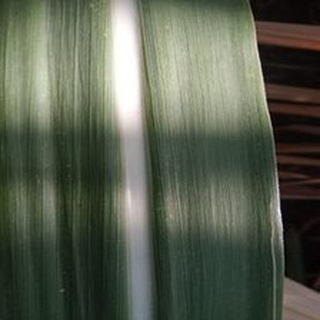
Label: healthy_sugarcane